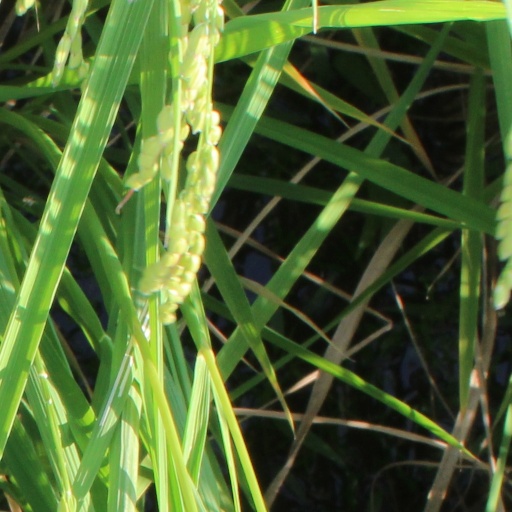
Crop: rice